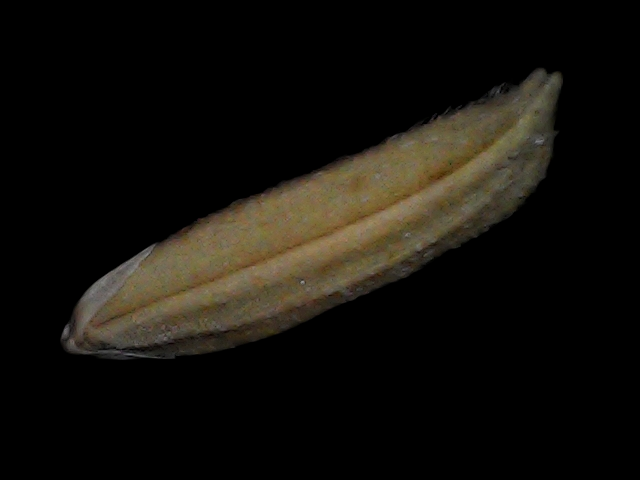
Rice variety: Bd87